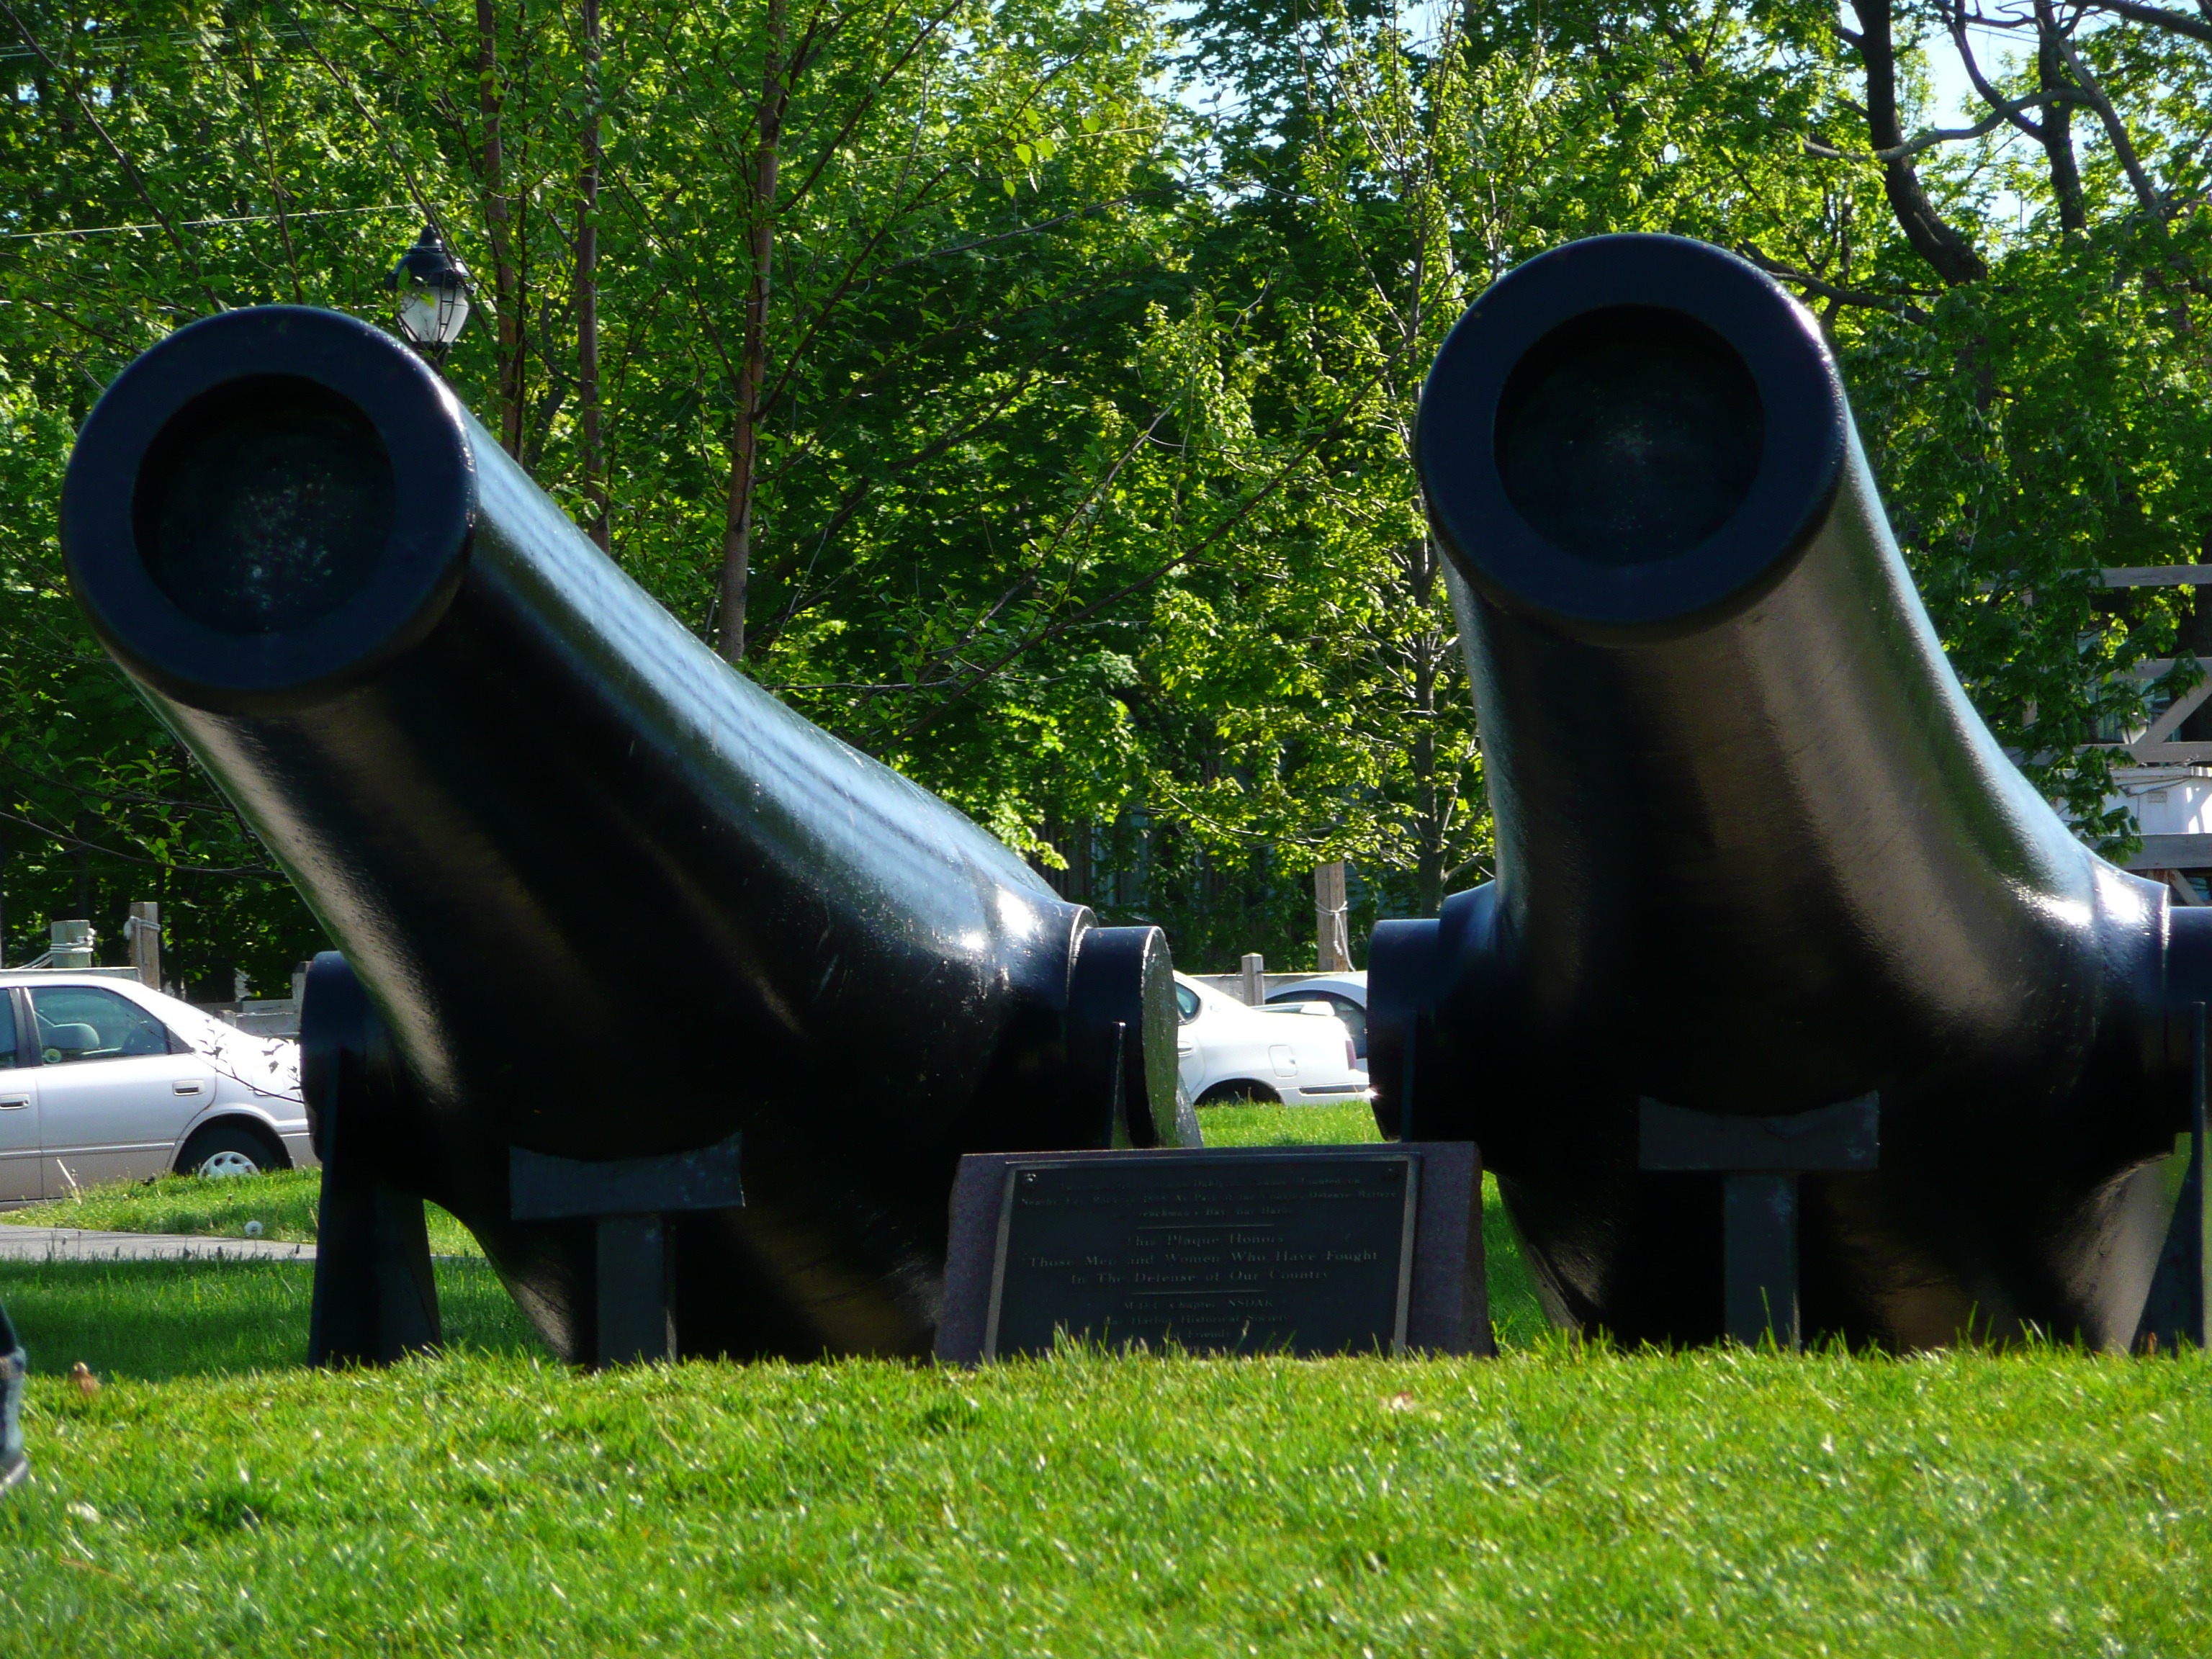
grass, lawn, military, green, museum, usa, weapon, gun, cannon, canons, artillery, decommissioned, warfare, exhibits, acadia national park, man made object, massasuchetts